Kenridge, Bellville

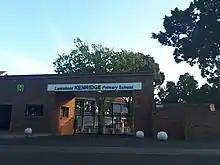
Kenridge Primary School.

Kenridge is surrounded by other suburbs that fall under Bellville, such as Eversdal, Protea Valley and Door-de-Kraal. Kenridge is situated on the border of Bellville and Durbanville, which means that it borders certain suburbs in Durbanville as well.